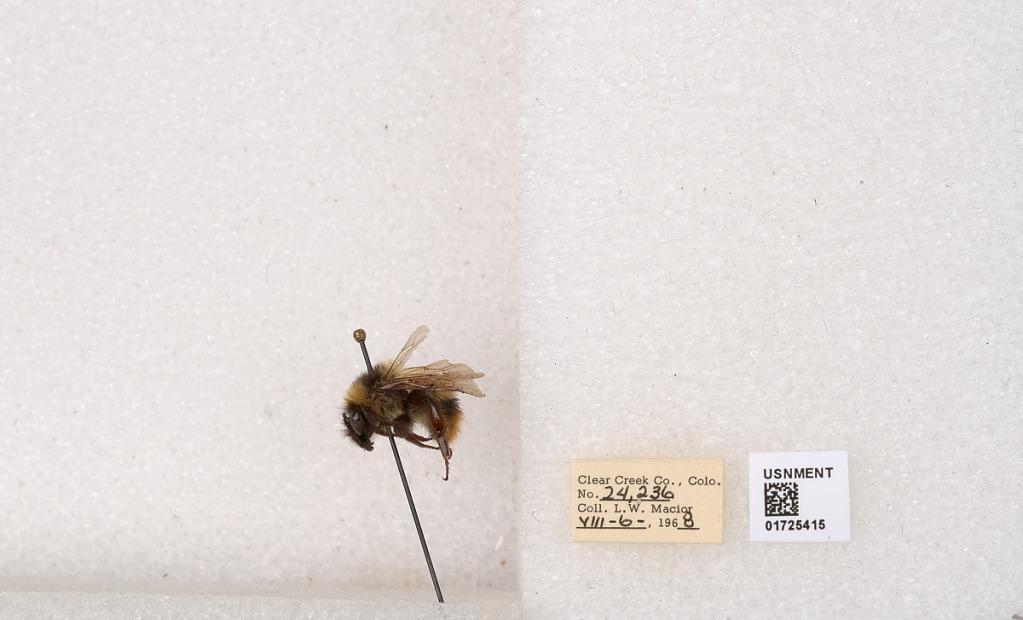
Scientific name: Bombus kirbyellus
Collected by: L. Macior
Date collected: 1968-8-6
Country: United States
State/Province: Colorado
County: Clear Creek
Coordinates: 39.6891, -105.644